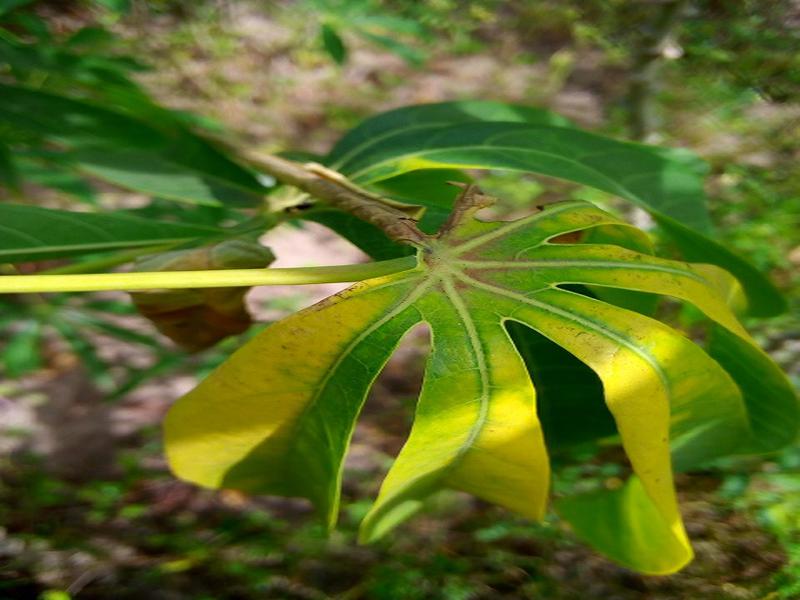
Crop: cassava
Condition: bacterial_blight